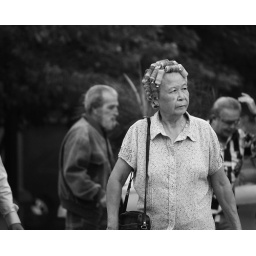
miami little havana lady in curlers black white